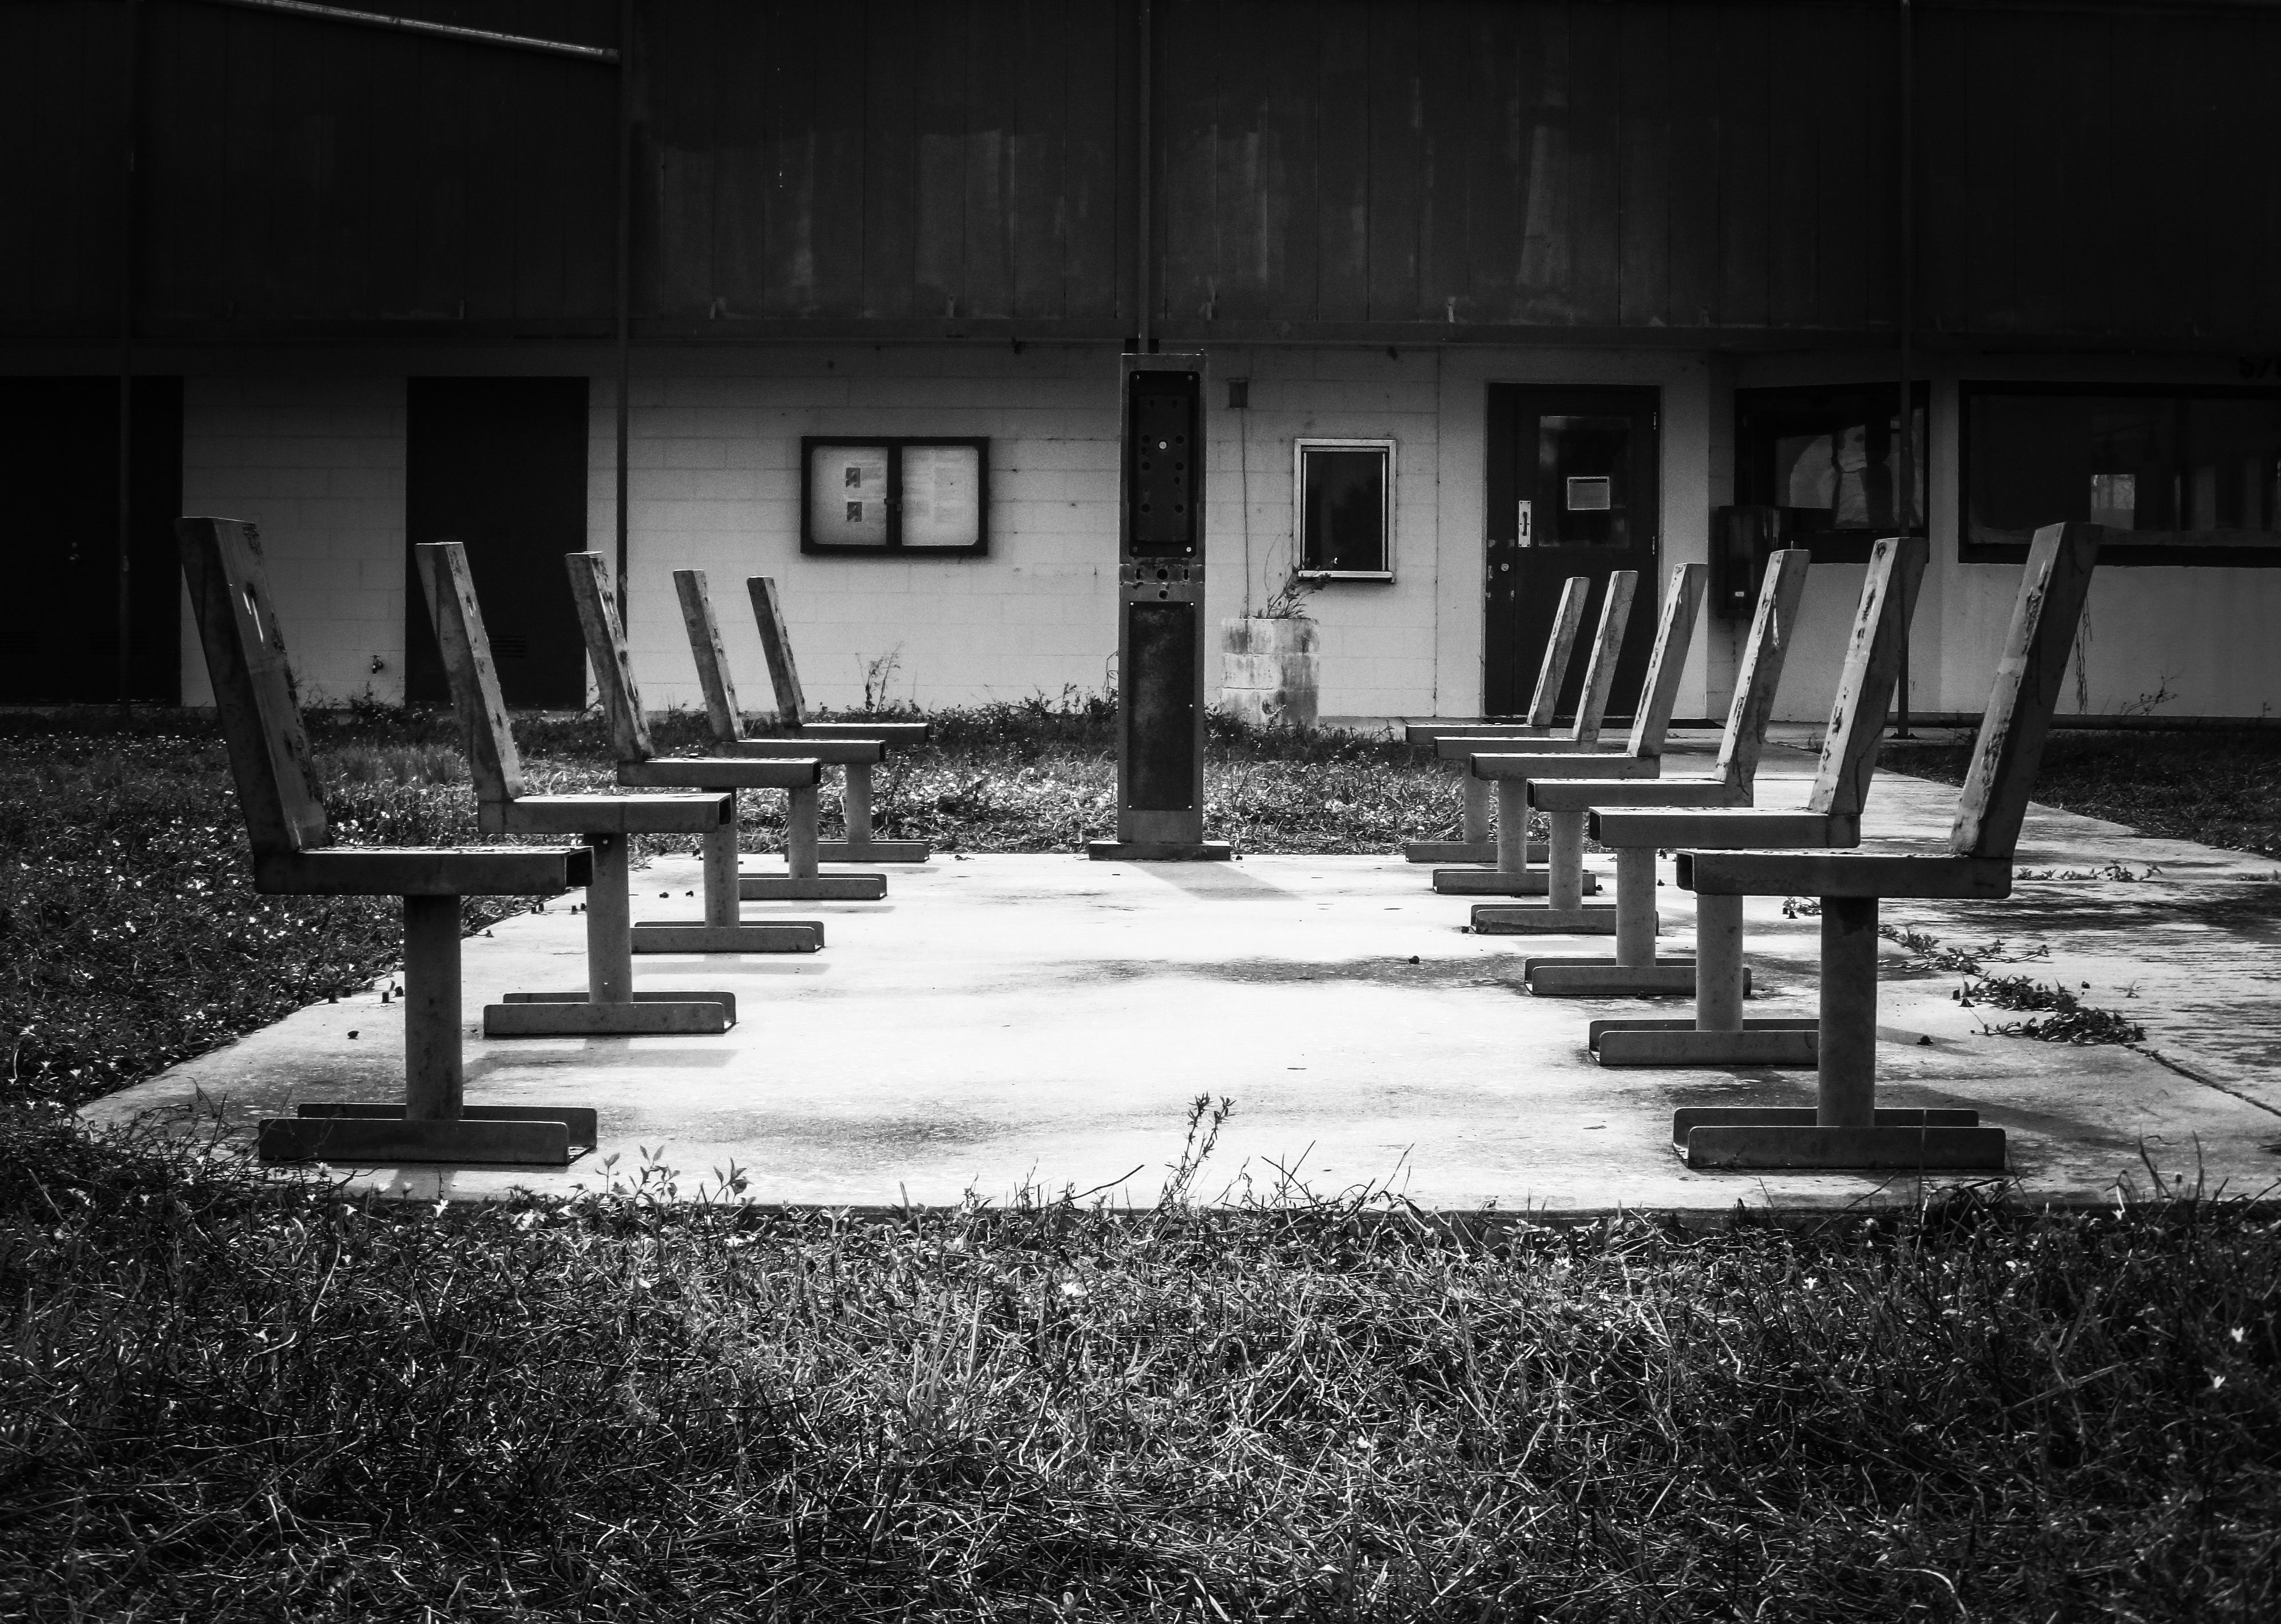
table, light, black and white, architecture, white, photography, house, home, metal, abandoned, darkness, empty, black, furniture, monochrome, old building, outside, chairs, dream, buildings, rusty, prison, photograph, ghost town, surreal, strange, iron, image, crime, jail, nightmare, shape, florida, monochrome photography, immokalee